Ronja Kemmer

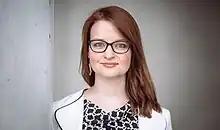
Kemmer in 2015

Ronja Kemmer ( Schmitt, born 3 May 1989) is a German politician of the Christian Democratic Union (CDU) who has been serving as a member of the Bundestag from the state of Baden-Württemberg since 2014.